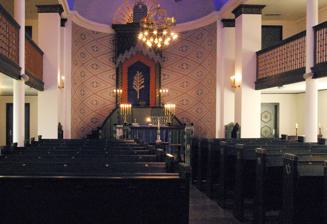
Building: Trondheim Synagogue
Country: Norway
Year built: 1925
Reform synagogue in Trondheim, Norway Trondheim Synagogue Norwegian : Synagogen i Trondheim The synagogue interior in 2007 Religion Affiliation Reform Judaism Rite Nusach Ashkenaz Ecclesiastical or organizational status Synagogue (1925–1941; and since 1947) Profane use (1941–1947) Jewish museum (since 1997) Ownership Det Mosaiske Trossamfund Status Active Location Location Arkitekt Christies gate 1B, Trondheim Country Norway Location of the synagogue in Norway Geographic coordinates 63°25′35″N 10°23′34″E / 63.4264°N 10.3928°E / 63.4264; 10.3928 Architecture Architect(s) Georg Andrea Bull (1864) Jakob Parelius Holmgren (1925) Type Railway station (1864) Synagogue architecture (1925) Style Romanesque Revival Date established 1892 (as a congregation) Completed 1864 (as a railway station) 1925 (as a synagogue) Materials Brick Website dmt .trondheim .no The Trondheim Synagogue ( Norwegian : Synagogen i Trondheim ) is an Reform Jewish congregation and synagogue , located at Arkitekt Christies gate 1B, in Trondheim , Norway . Established as a congregation in June 1892, the present synagogue has served the Jewish community since its inauguration on October 13, 1925. It was built to replace the first synagogue in Trondheim, the St Jørgensveita Synagogue, which was opened in 1899. Since 1997, the building has also served as a Jewish museum . History The synagogue was originally Orthodox , but is no longer. There is no longer separate seating for men and women. The synagogue still has a gallery where the women once sat separately. Used for profane purposes by Nazis during World War II , the synagogue was reconsecrated in 1947 and continued to serve as a synagogue. It is the second-northernmost synagogue in the world (after the synagogue in Fairbanks, Alaska ). See also Judaism portal Norway portal History of the Jews in Norway References